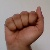
The image shows a hand gesture representing the letter 'A' in Indian Sign Language.